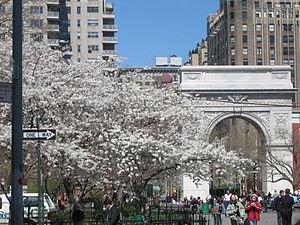
Greenwich Village, ou The Village comme l'appellent la plupart des New-Yorkais, est un quartier essentiellement résidentiel de la ville de New York, situé dans le sud-ouest de l'arrondissement de Manhattan.